Geek'd Con

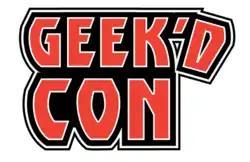

Geek'd Con is an annual fan convention held in Shreveport, Louisiana. The event was founded in 2015, and debuted as one of the largest Comic book convention in the state of Louisiana, with a first year attendance that topped 12,000 people over three days.